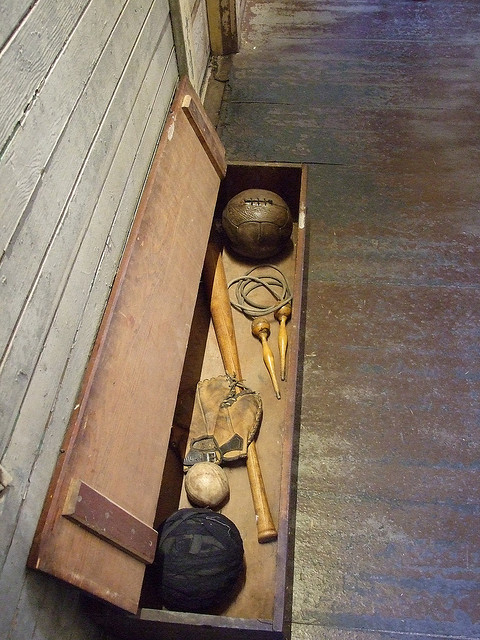
An old truck holds a mitt and several balls and a jump rope.